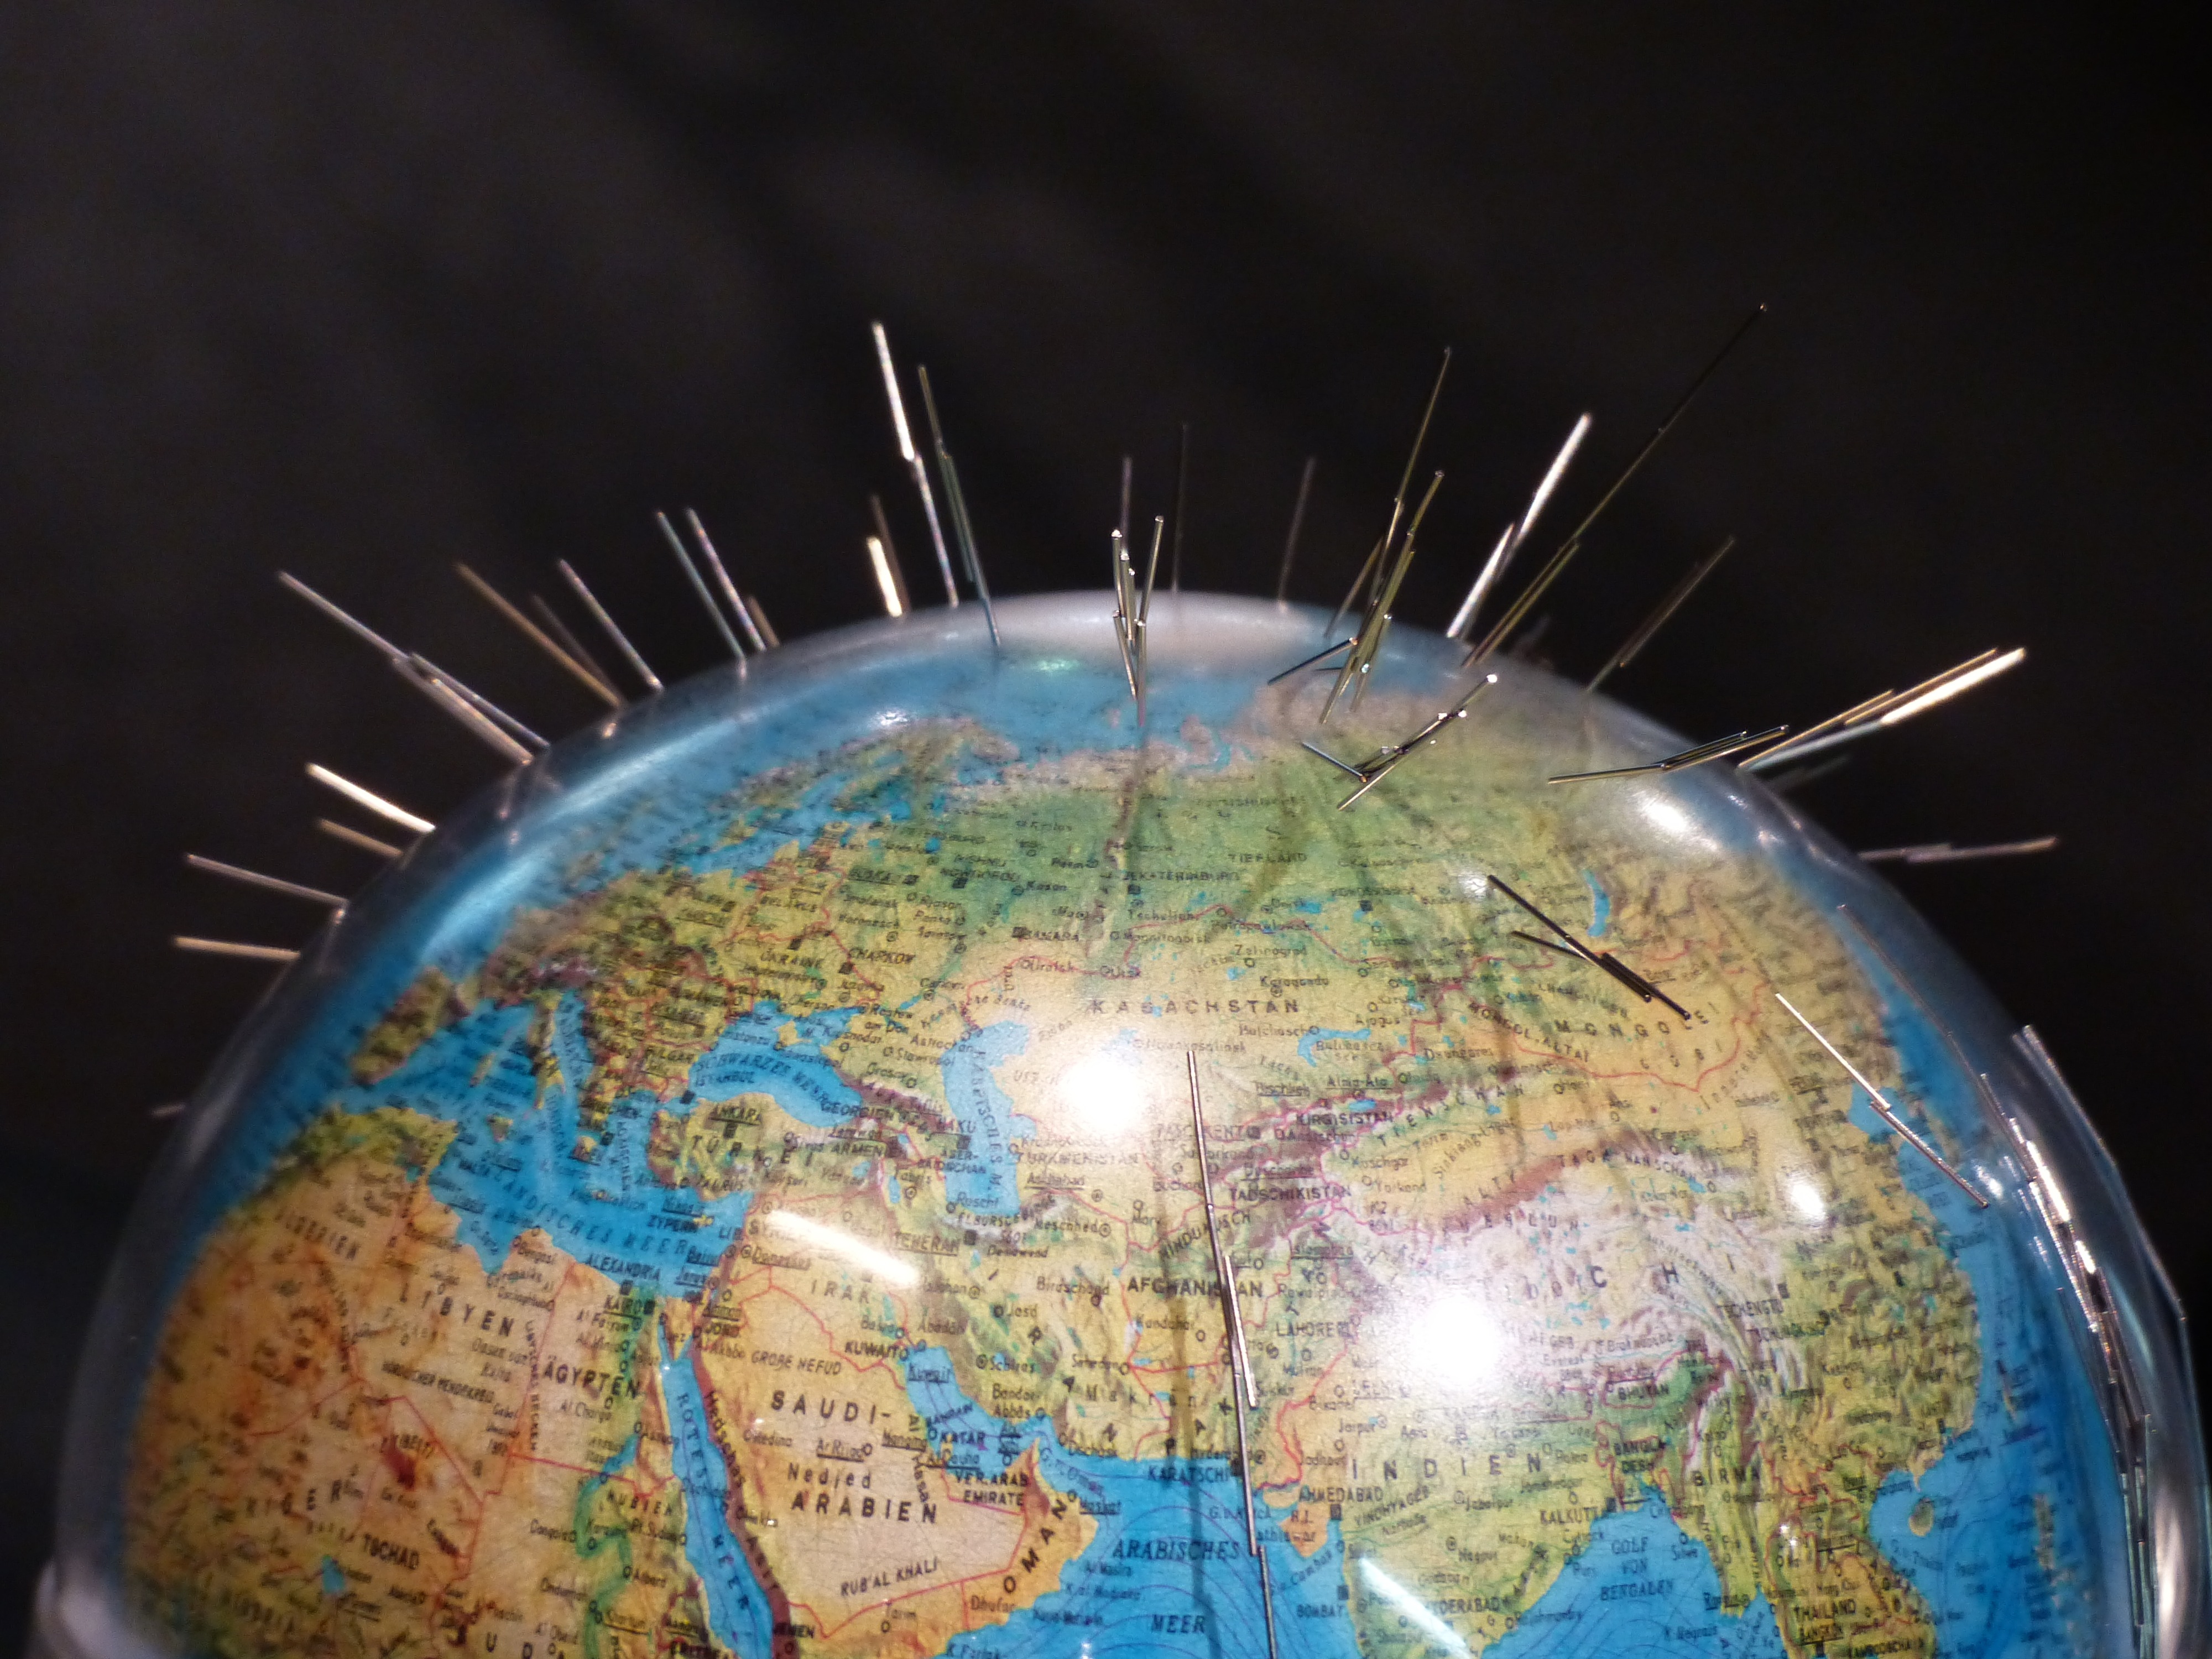
biology, globe, earth, planet, experiment, magnetism, north pole, astronomical object, south pole, earth magnet, steel pins, magnetic field